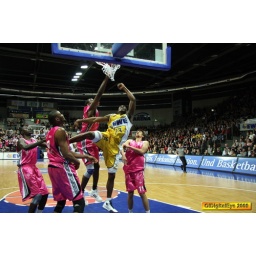
oldenburg ewe baskets vs bonn foto by OlDigitalEye 2009 01 31 7955_2